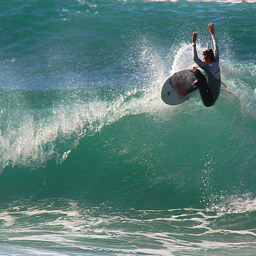
A man on a surfboard riding an ocean wave.
a person riding a surf board on a wave
A surfer riding the crest of a wave
A person on a surfboard in the water.
A person on a surf board surfing in the ocean.